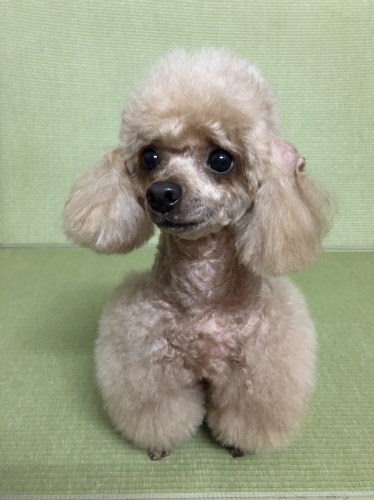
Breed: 2925-n000114-toy_poodle